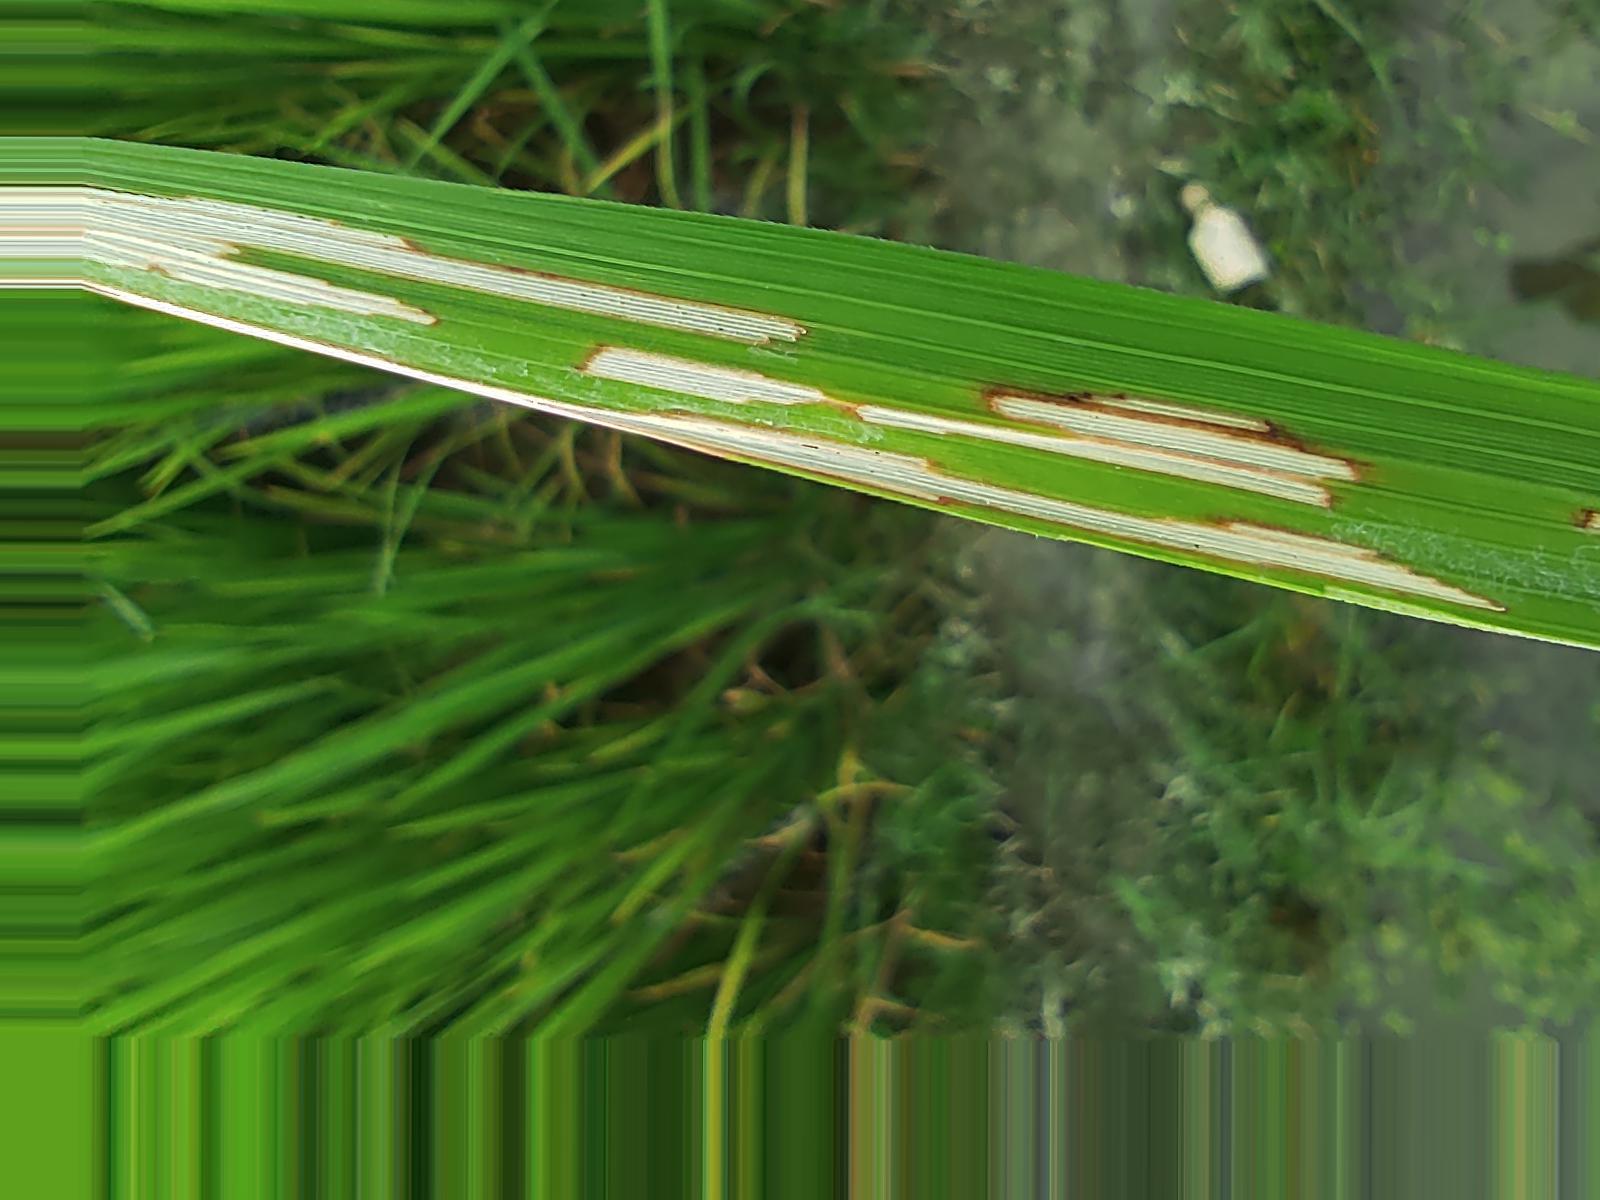
Nhãn: Sâu gai ( Hispa )